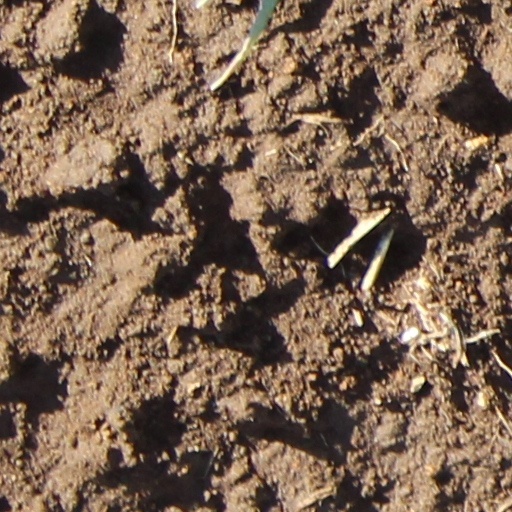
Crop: wheat